Eyre Coote (East India Company officer)

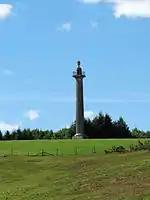
Monument to Eyre Coote in West Park

In 1756 a part of the regiment, then quartered at Madras, was sent forward to join Robert Clive in his operations against Calcutta which had recently been captured by the forces of the Nawab of Bengal, which had been followed by the Black Hole of Calcutta. The city was reoccupied without difficulty in January 1757. However, Coote and Clive argued so violently over who should reoccupy Fort William that they almost fired at each other, which began a lifelong rivalry and hatred between the two men.